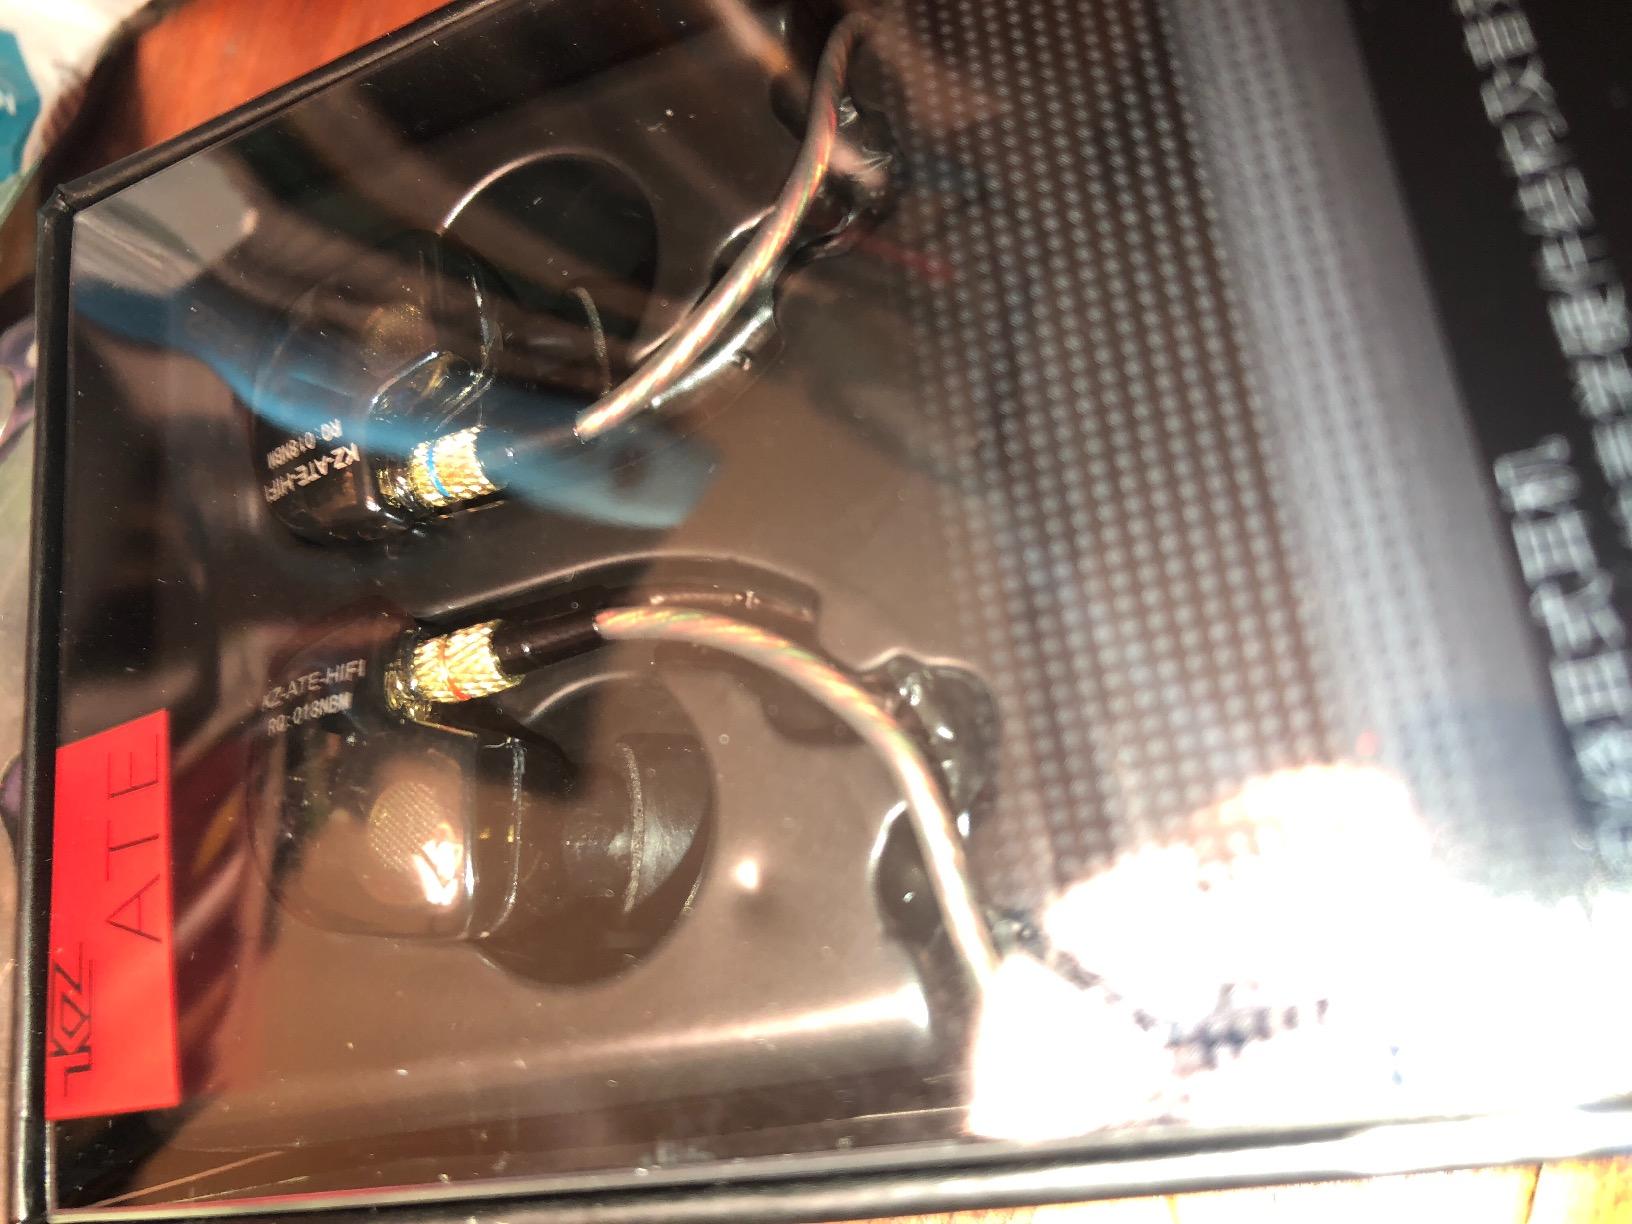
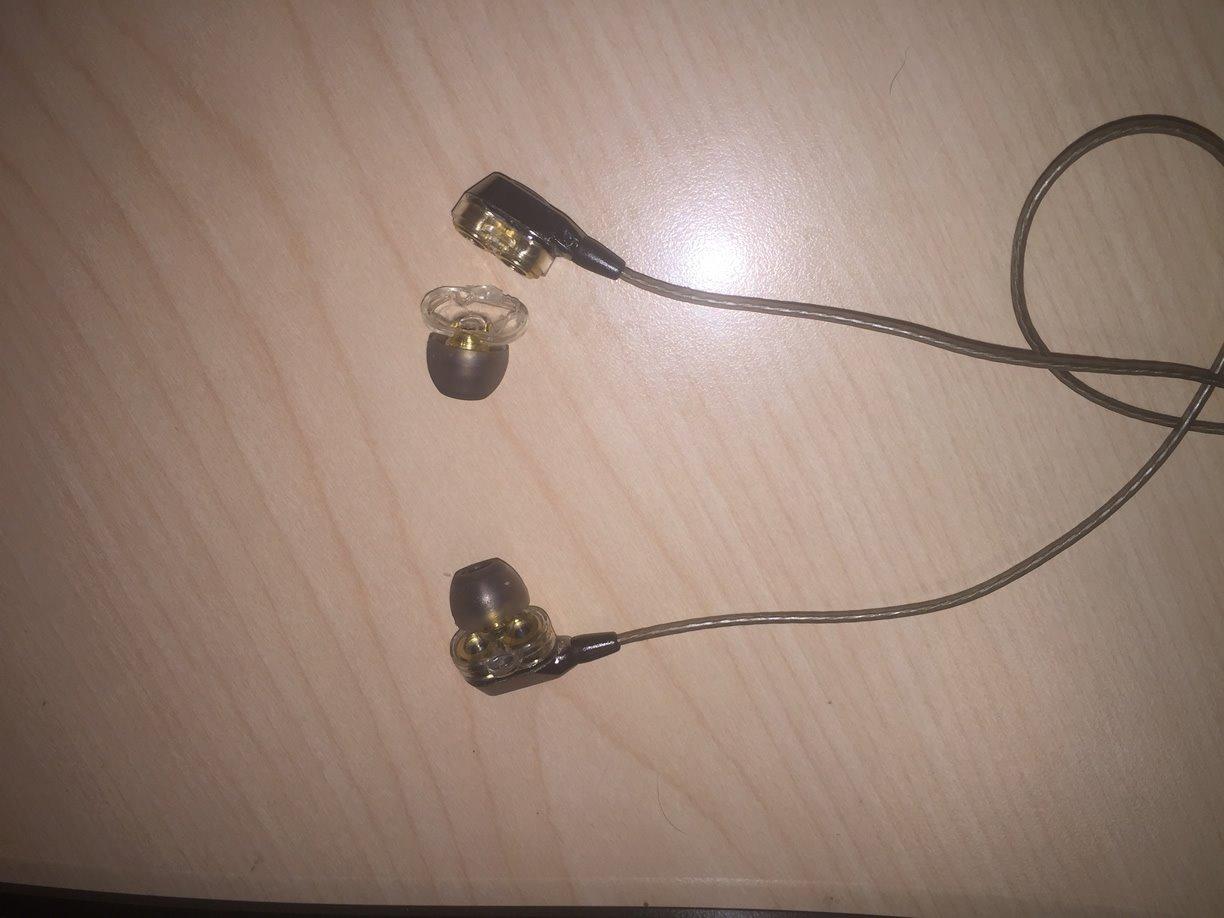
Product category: headphones
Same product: no